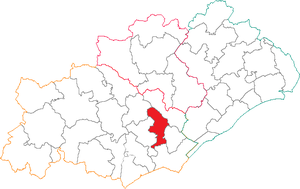
Situation du canton dans le département de l'Hérault.
Le canton de Pézenas est un canton français situé dans le département de l'Hérault, dans l'arrondissement de Béziers.